Greeks

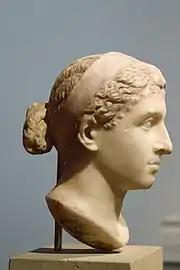
Bust of Cleopatra VII (Altes Museum, Berlin), the last ruler of a Hellenistic kingdom (apart from the Indo-Greek Kingdom)

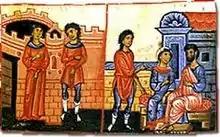
Scenes of marriage and family life in Constantinople

The Hellenistic civilization was the next period of Greek civilization, the beginnings of which are usually placed at Alexander's death. This Hellenistic age, so called because it saw the partial Hellenization of many non-Greek cultures, extending all the way into India and Bactria, both of which maintained Greek cultures and governments for centuries. The end is often placed around conquest of Egypt by Rome in 30 BC, although the Indo-Greek kingdoms lasted for a few more decades.